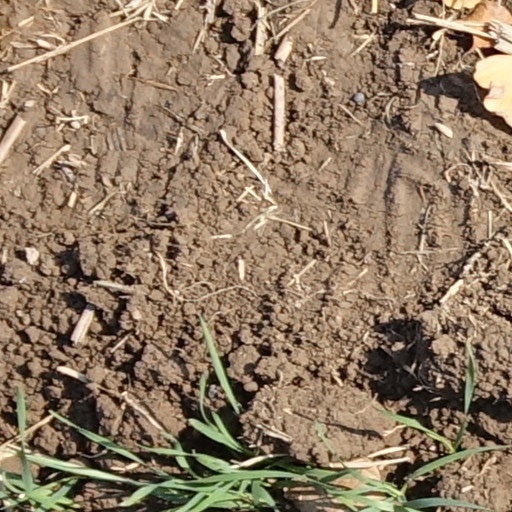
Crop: wheat